1981–82 Dallas Mavericks season

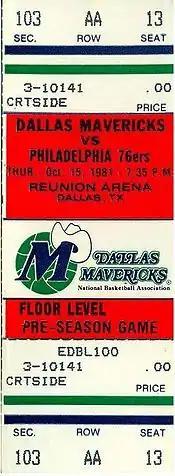
A ticket for an October 1981 pre-season game between the Mavericks and the season's eventual Eastern Conference champions Philadelphia 76ers.

The 1981–82 Dallas Mavericks season was the second season of the franchise in the National Basketball Association (NBA). Rookie Jay Vincent led the team in scoring with 21.4 points per game and earned NBA All-Rookie Team honors. The Mavericks improved to 28–54, getting out of the Midwest Division cellar as they finished above the Utah Jazz.